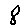
Label: 8